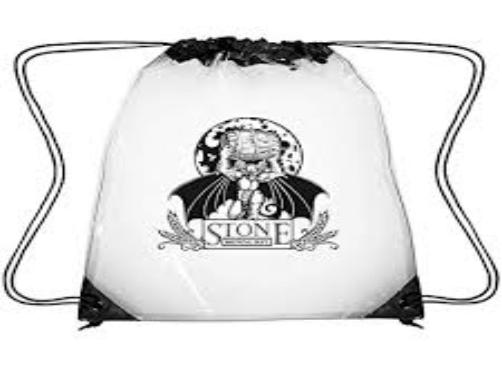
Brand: Beers of Stone
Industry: Food